Basal (phylogenetics)

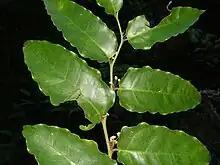
"Amborella trichopoda", the most basal extant angiosperm

The flowering plant family Amborellaceae, restricted to New Caledonia in the southwestern Pacific, is a basal clade of extant angiosperms, consisting of the most species, genus, family and order within the group that are sister to all other angiosperms (out of a total of about 250,000 angiosperm species). The traits of "Amborella trichopoda" are regarded as providing significant insight into the evolution of flowering plants; for example, it has "the most primitive wood (consisting only of tracheids), of any living angiosperm" as well as "simple, separate flower parts of indefinite numbers, and unsealed carpels". However, those traits are a mix of archaic and apomorphic (derived) features that have only been sorted out via comparison with other angiosperms and their positions within the phylogenetic tree (the fossil record could potentially also be helpful in this respect, but is absent in this case). The cladogram below is based on Ramírez-Barahona "et al." (2020), with species counts taken from the source indicated.